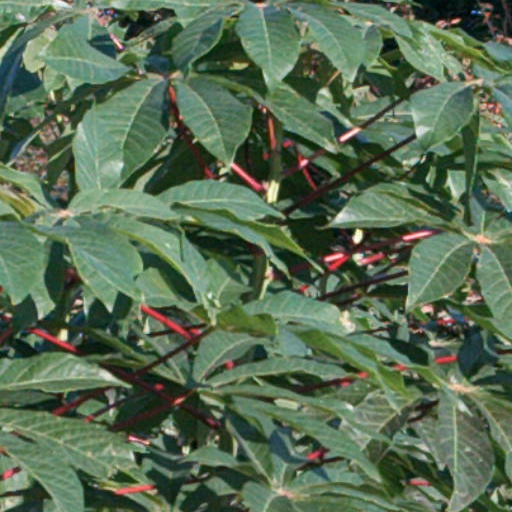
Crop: cassava